Siamo tutti inquilini

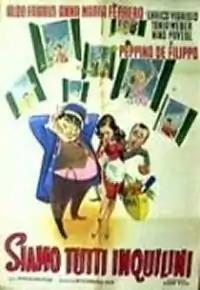
Film poster

Siamo tutti inquilini (literally: We are all tenants) is a 1953 Italian comedy film directed by Mario Mattoli and starring Aldo Fabrizi.